Kawajiri Hidetaka

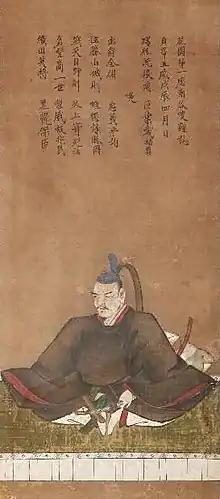
Kawajiri Hidetaka, protector of Hizen province

was a Japanese samurai warrior during the Sengoku period, he was served Oda Nobuhide and was one of the vassals of Oda Nobunaga. He was the first samurai in the "Kuro-horo-shu" (bodyguard unit in black) elite troops selected from Nobunaga's aides, and later served as an assistant to Oda Nobutada, Nobunaga's eldest son. He was also the lord of Mino Iwamura, and later became the lord of Kai province. There are few documents related to Hidetaka and Kawajiri clan, and many of his traces are recorded in "Shinchō Kōki", "Koyo Gunkan", and records related to Tokugawa clan.